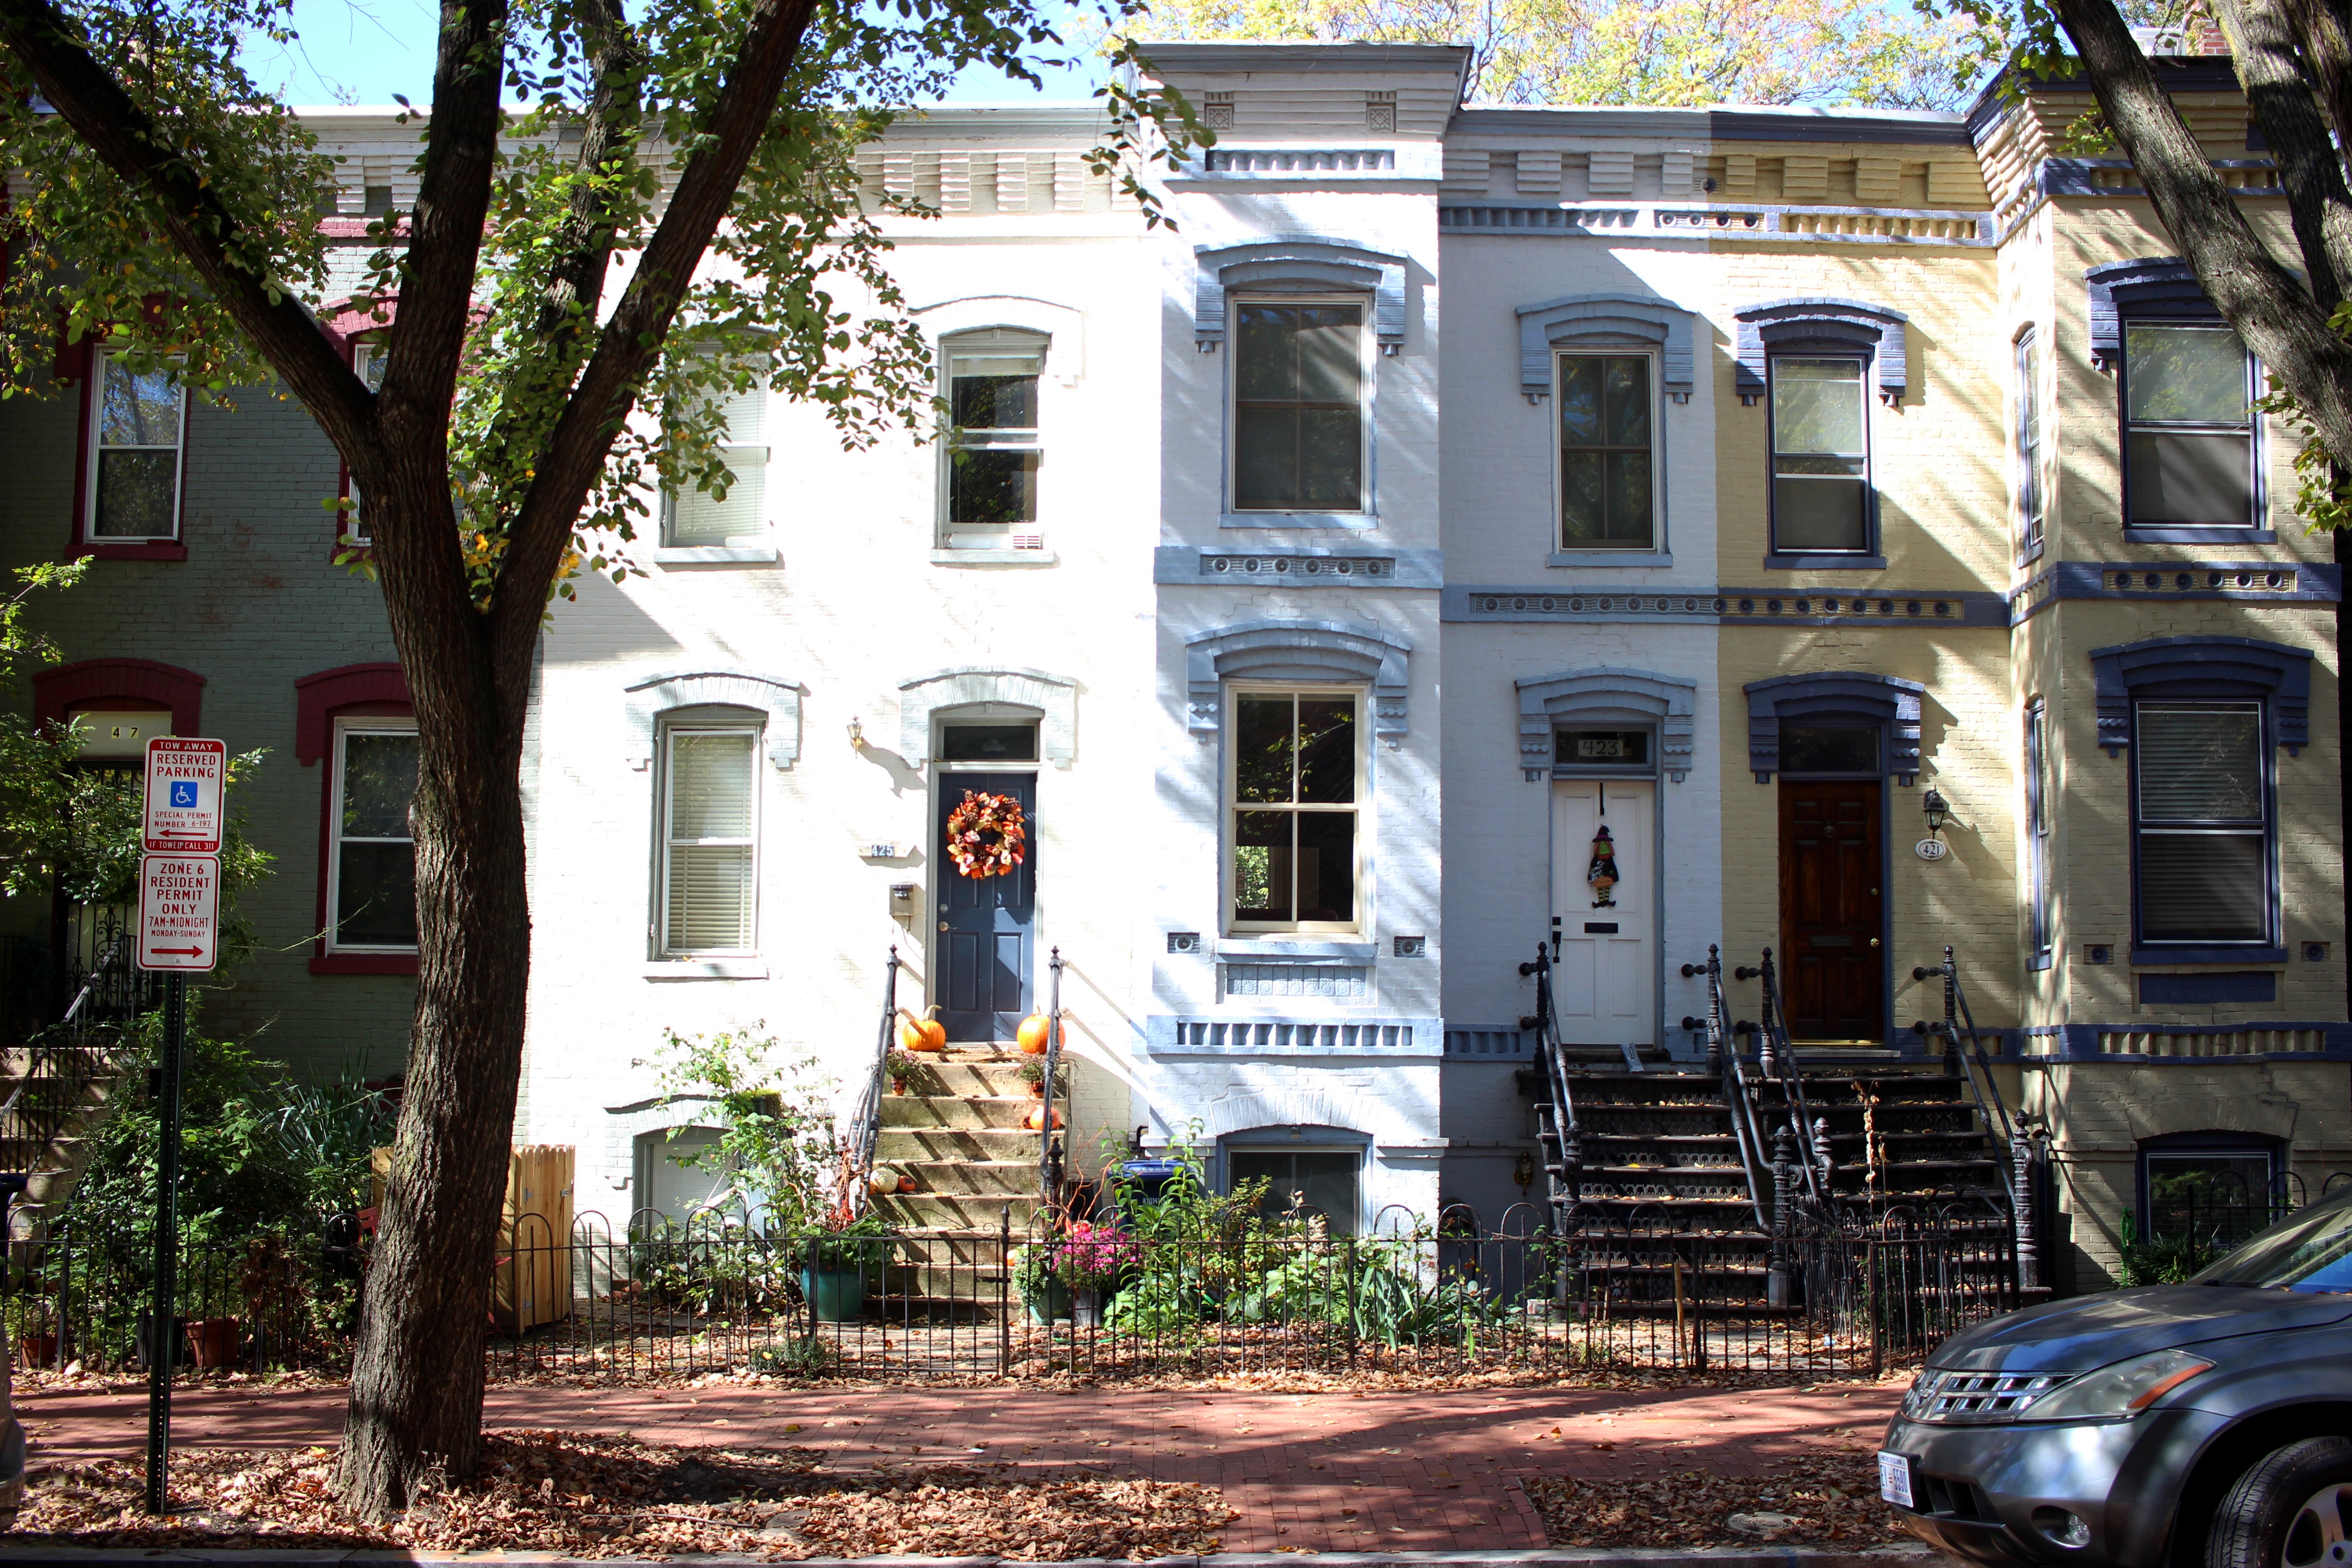
mansion, house, town, home, vacation, village, tourism, estate, neighbourhood, residential area